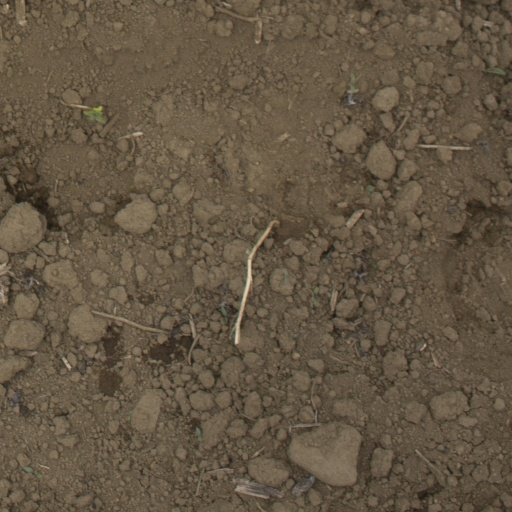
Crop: Jerusalem artichoke